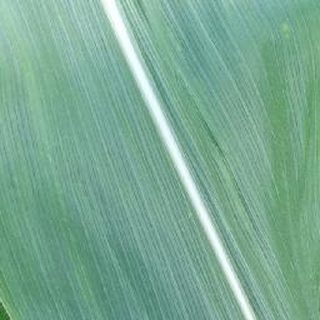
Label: healthy_corn